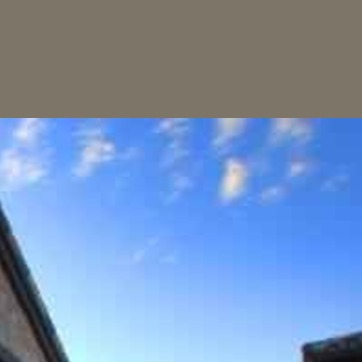
Material: sky